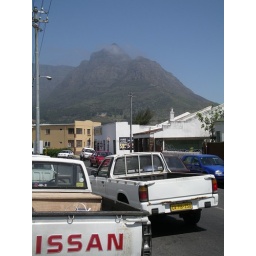
Paul's pick-up under table mountain